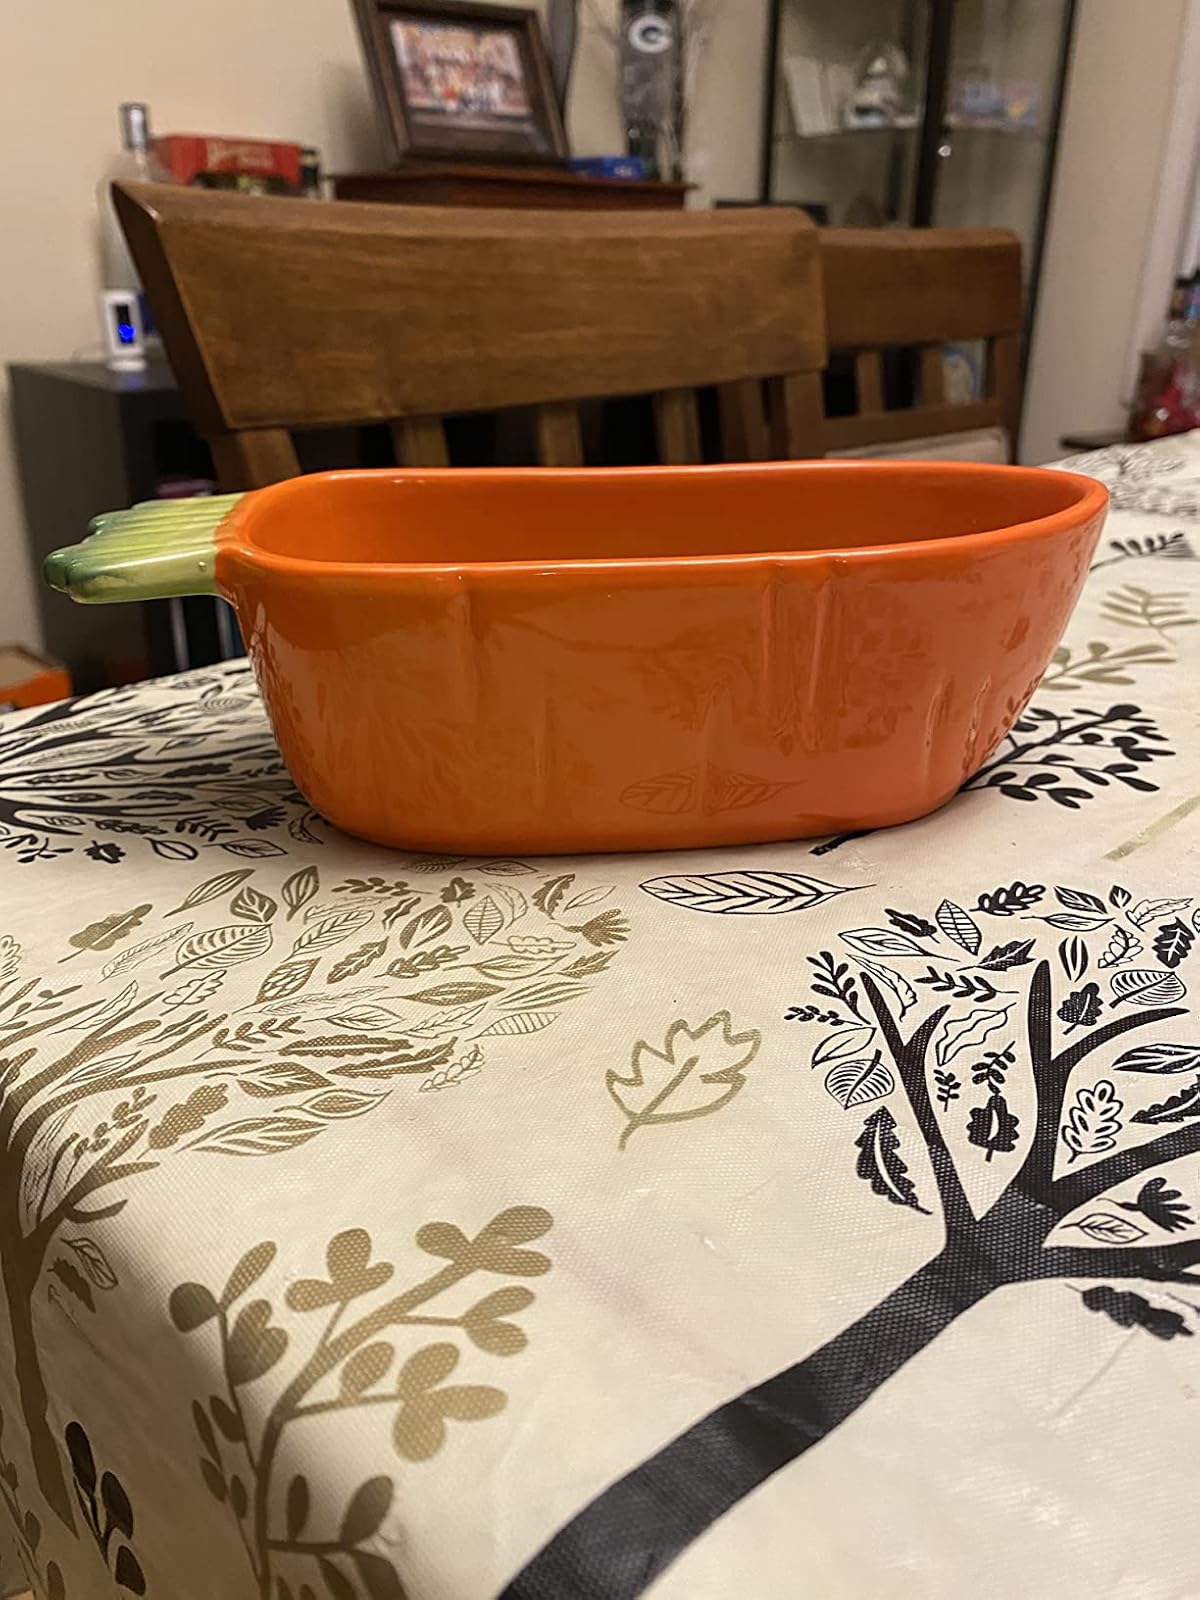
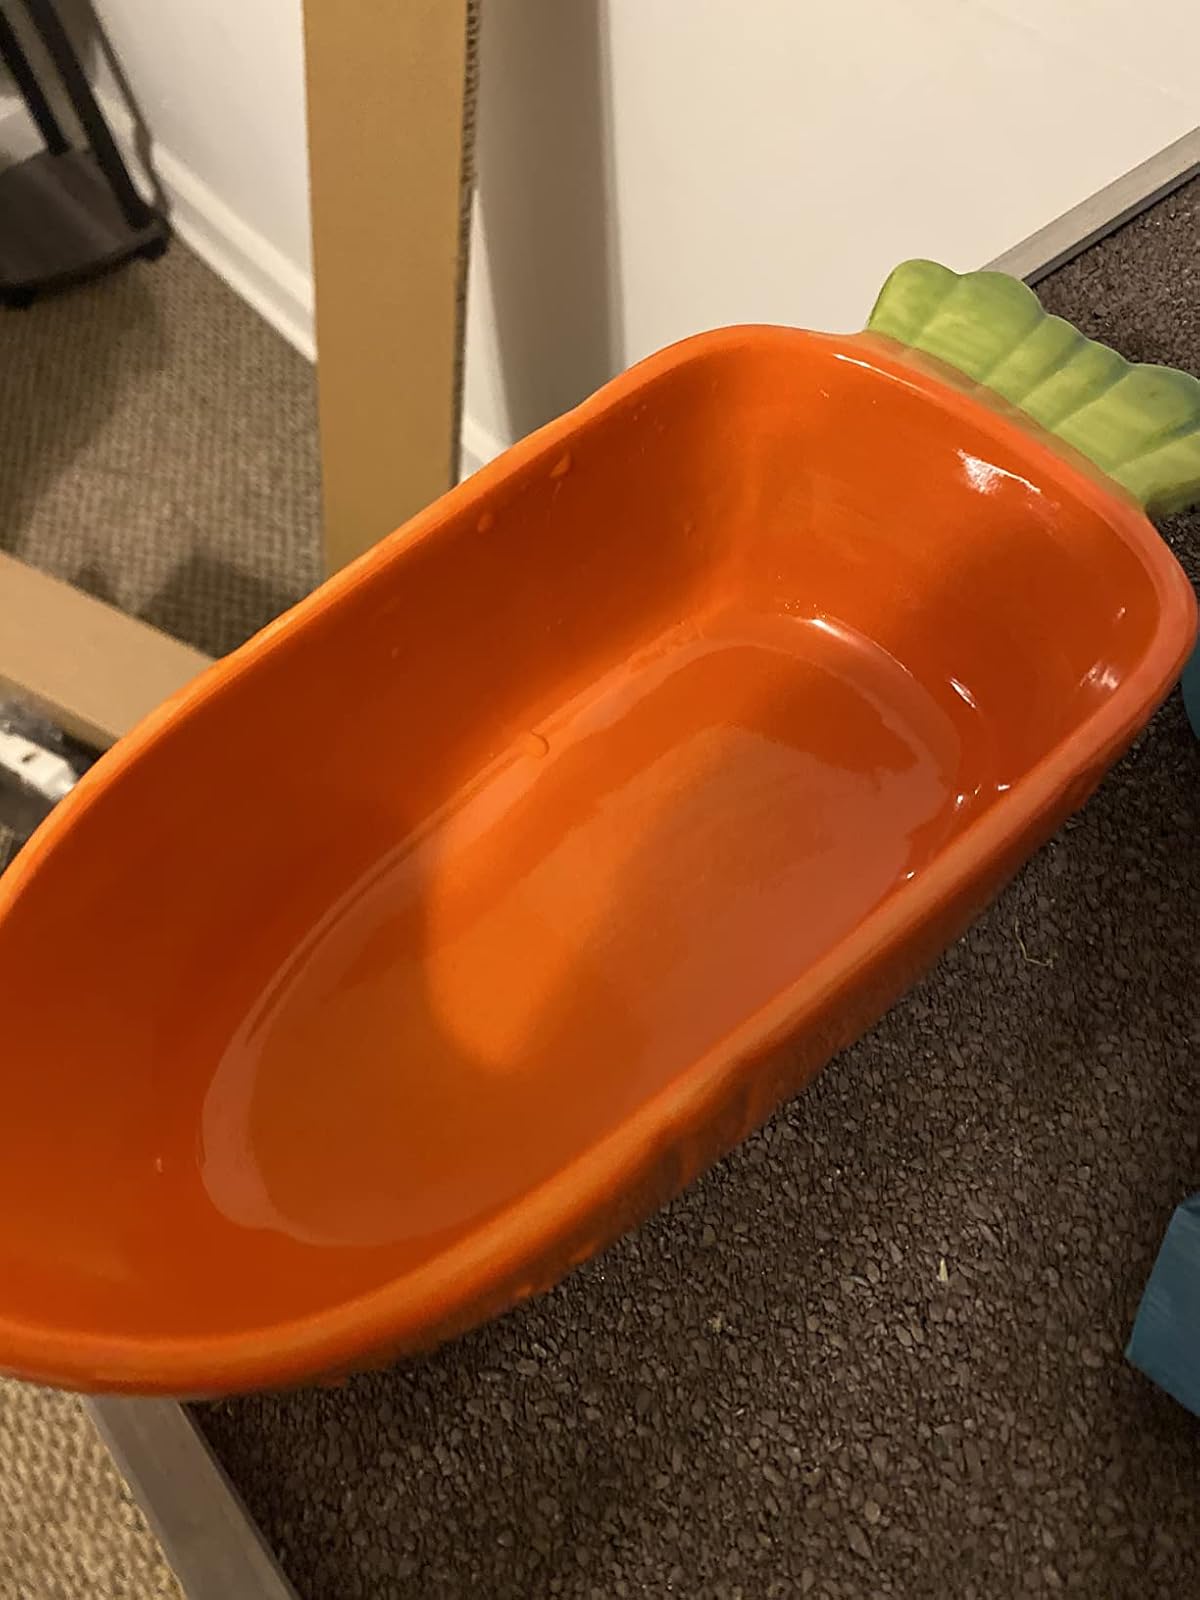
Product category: items_bowl
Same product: yes